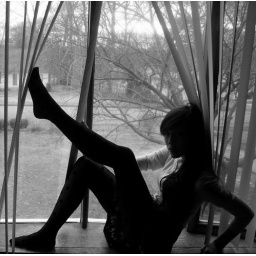
some more in comments. i love black and white lately